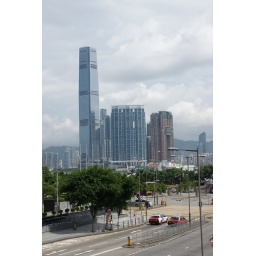
The ICC is the tallest building in Hong Kong and the 3rd highest in the world to roof height.